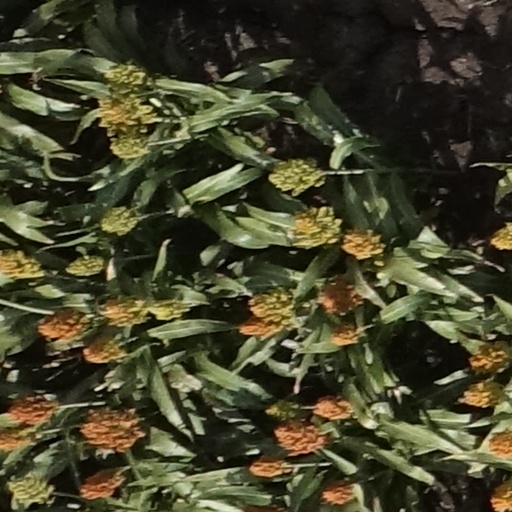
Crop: sorghum